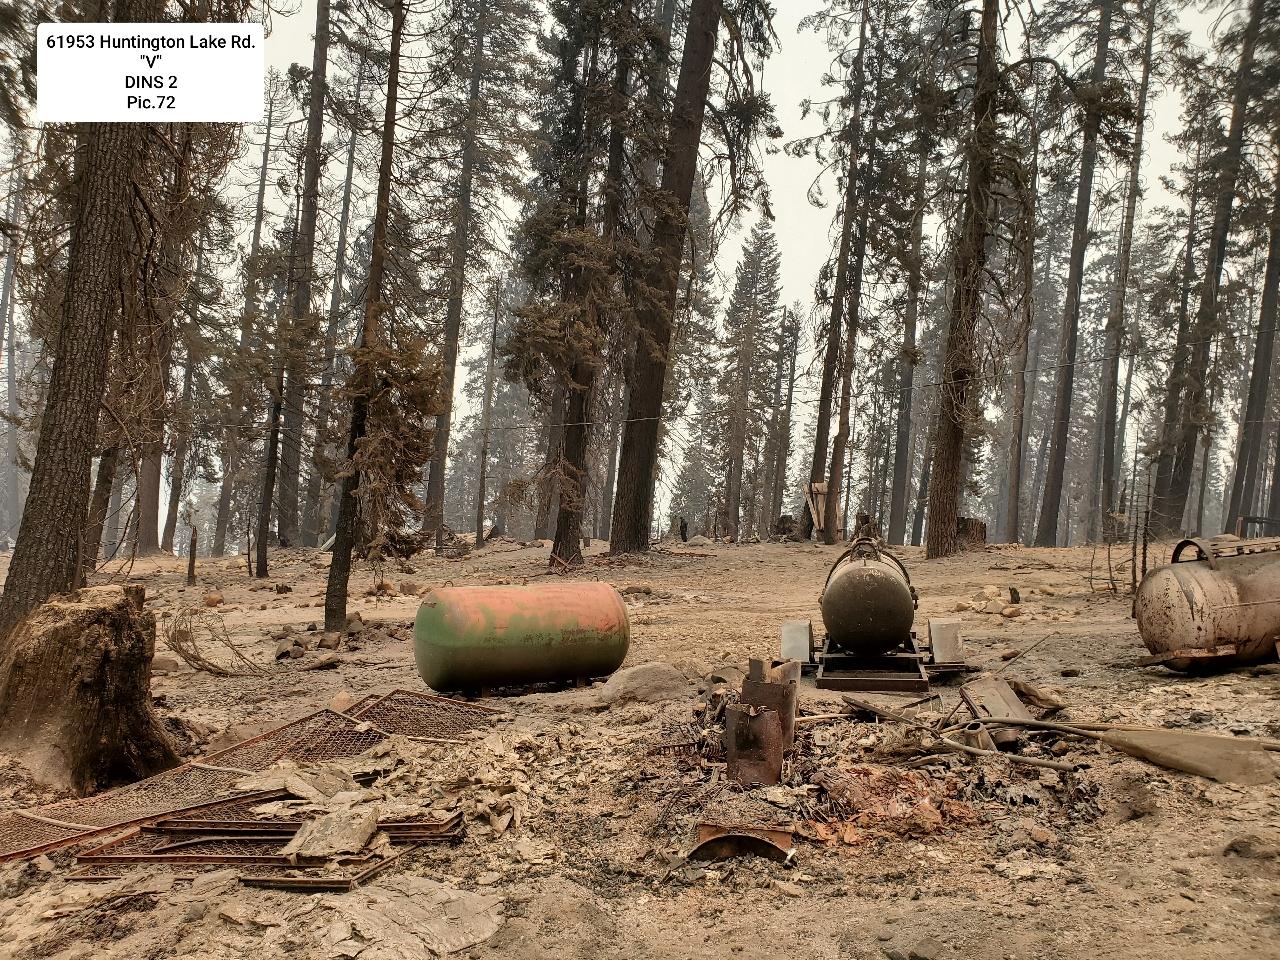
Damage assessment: destroyed